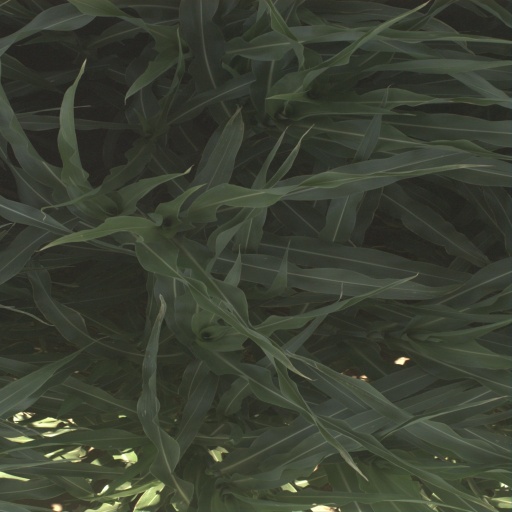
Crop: sorghum